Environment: real
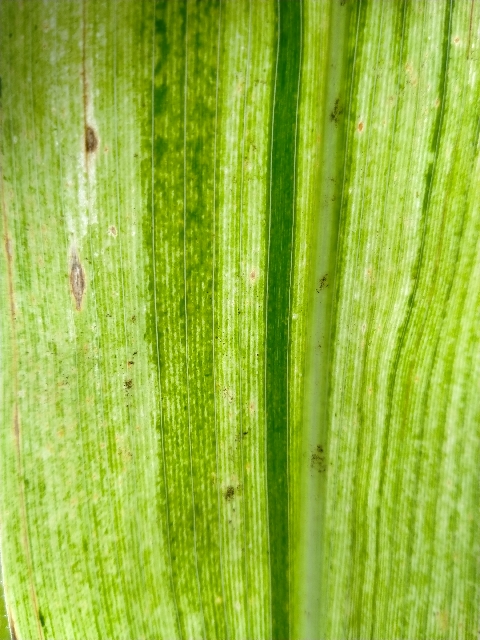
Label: lethal_necrosis